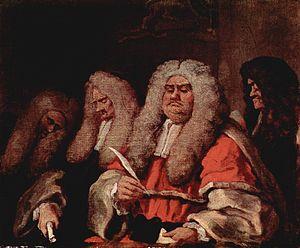
Le terme magistrat est né dans la Rome antique et il est toujours utilisé aujourd'hui, mais ne recouvre pas la même notion. Un magistrat au XXIᵉ siècle est une personne ayant un pouvoir judiciaire.